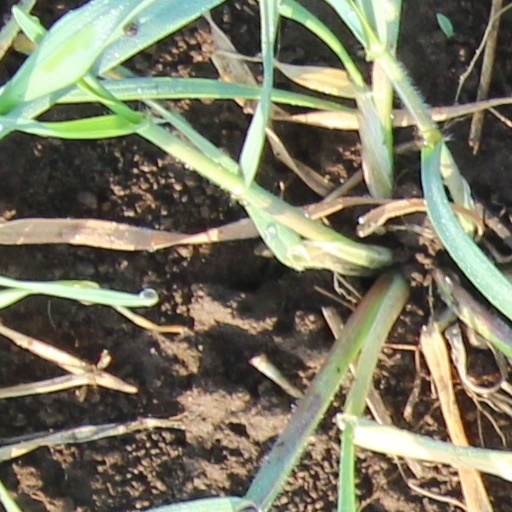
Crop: wheat